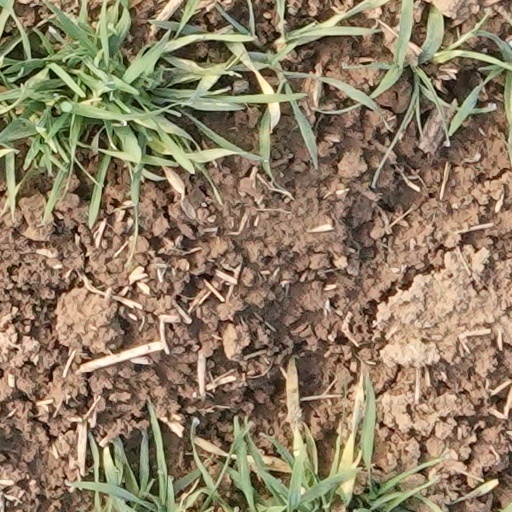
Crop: wheat